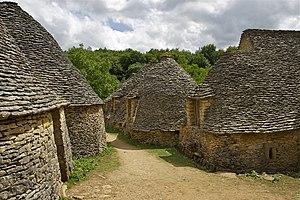
Les «
L'appellation « Cabanes du Breuil » est celle d'anciennes annexes agricoles d'une ferme située au lieudit Calpalmas à Saint-André-d'Allas en Dordogne et érigée en musée privé. Datant du XIXᵉ siècle, voire du tout début du XXᵉ siècle, ces bâtiments ont pour particularité d'être couverts d'une voûte encorbellée en pierre sèche revêtue d'une toiture de lauses et de s'agglutiner les uns aux autres.